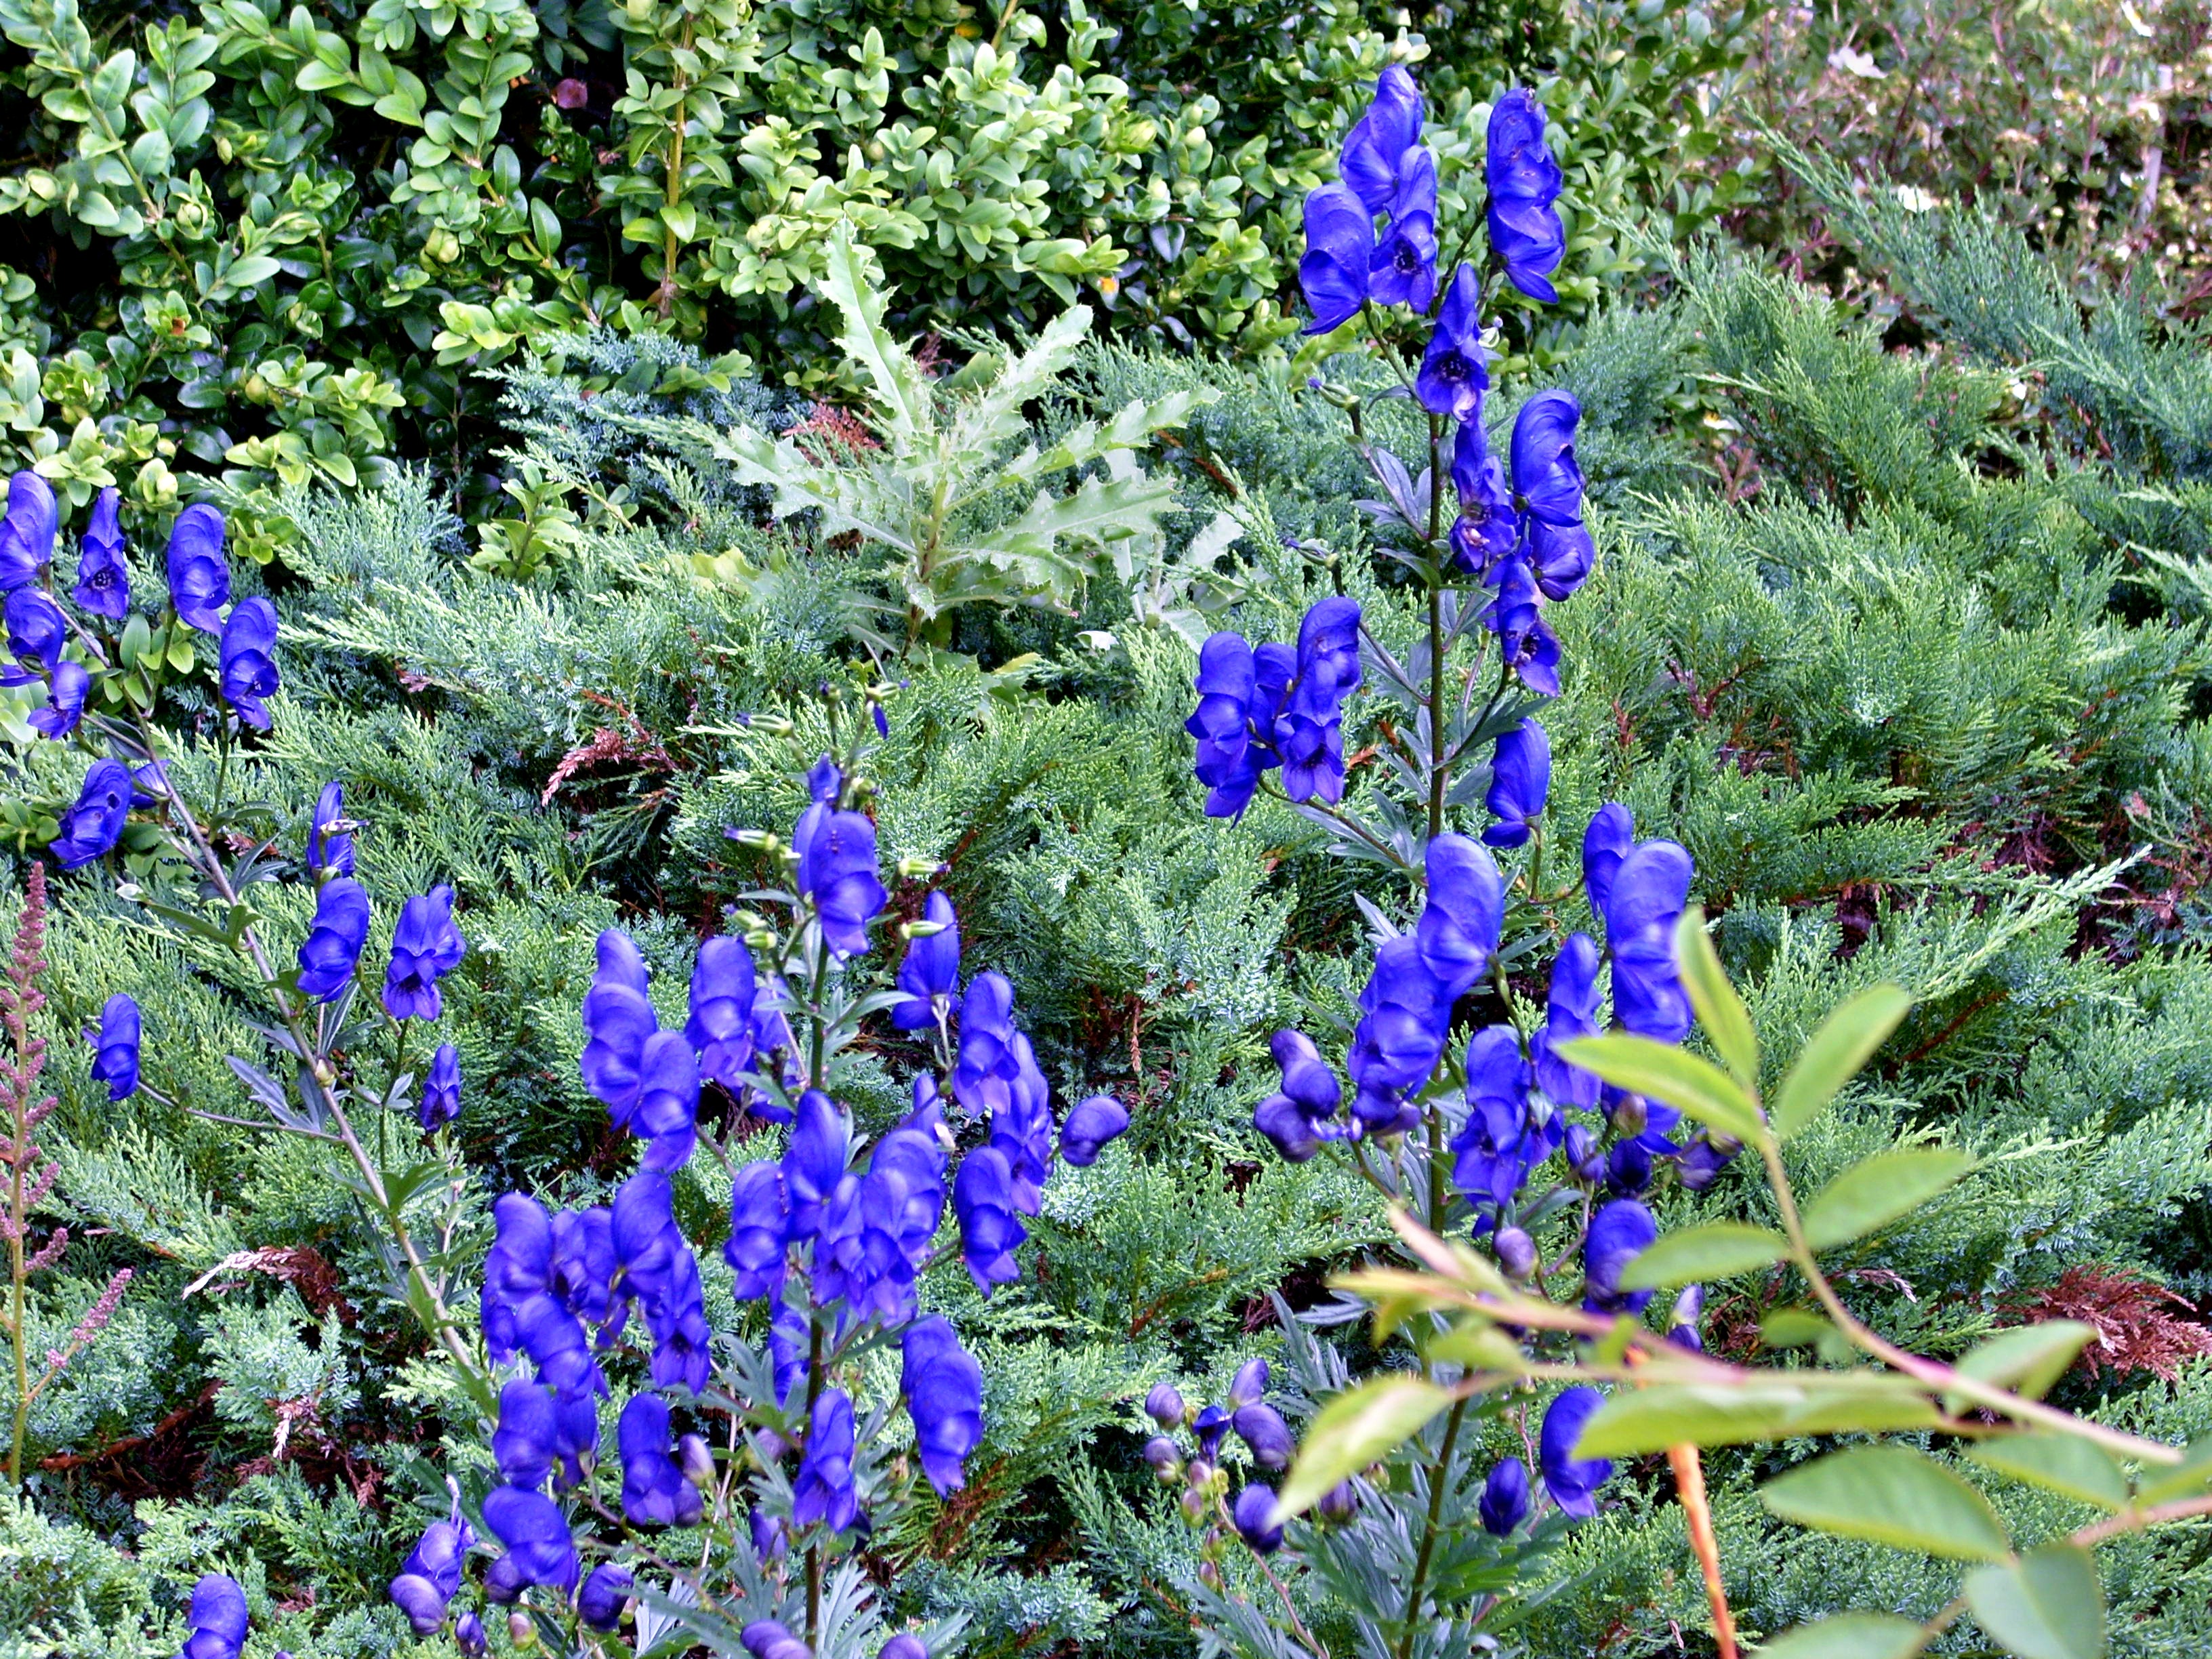
nature, blossom, plant, flower, bloom, botany, blue, garden, flora, wildflower, shrub, bluebonnet, lupin, flowering plant, delphinium, subshrub, annual plant, land plant